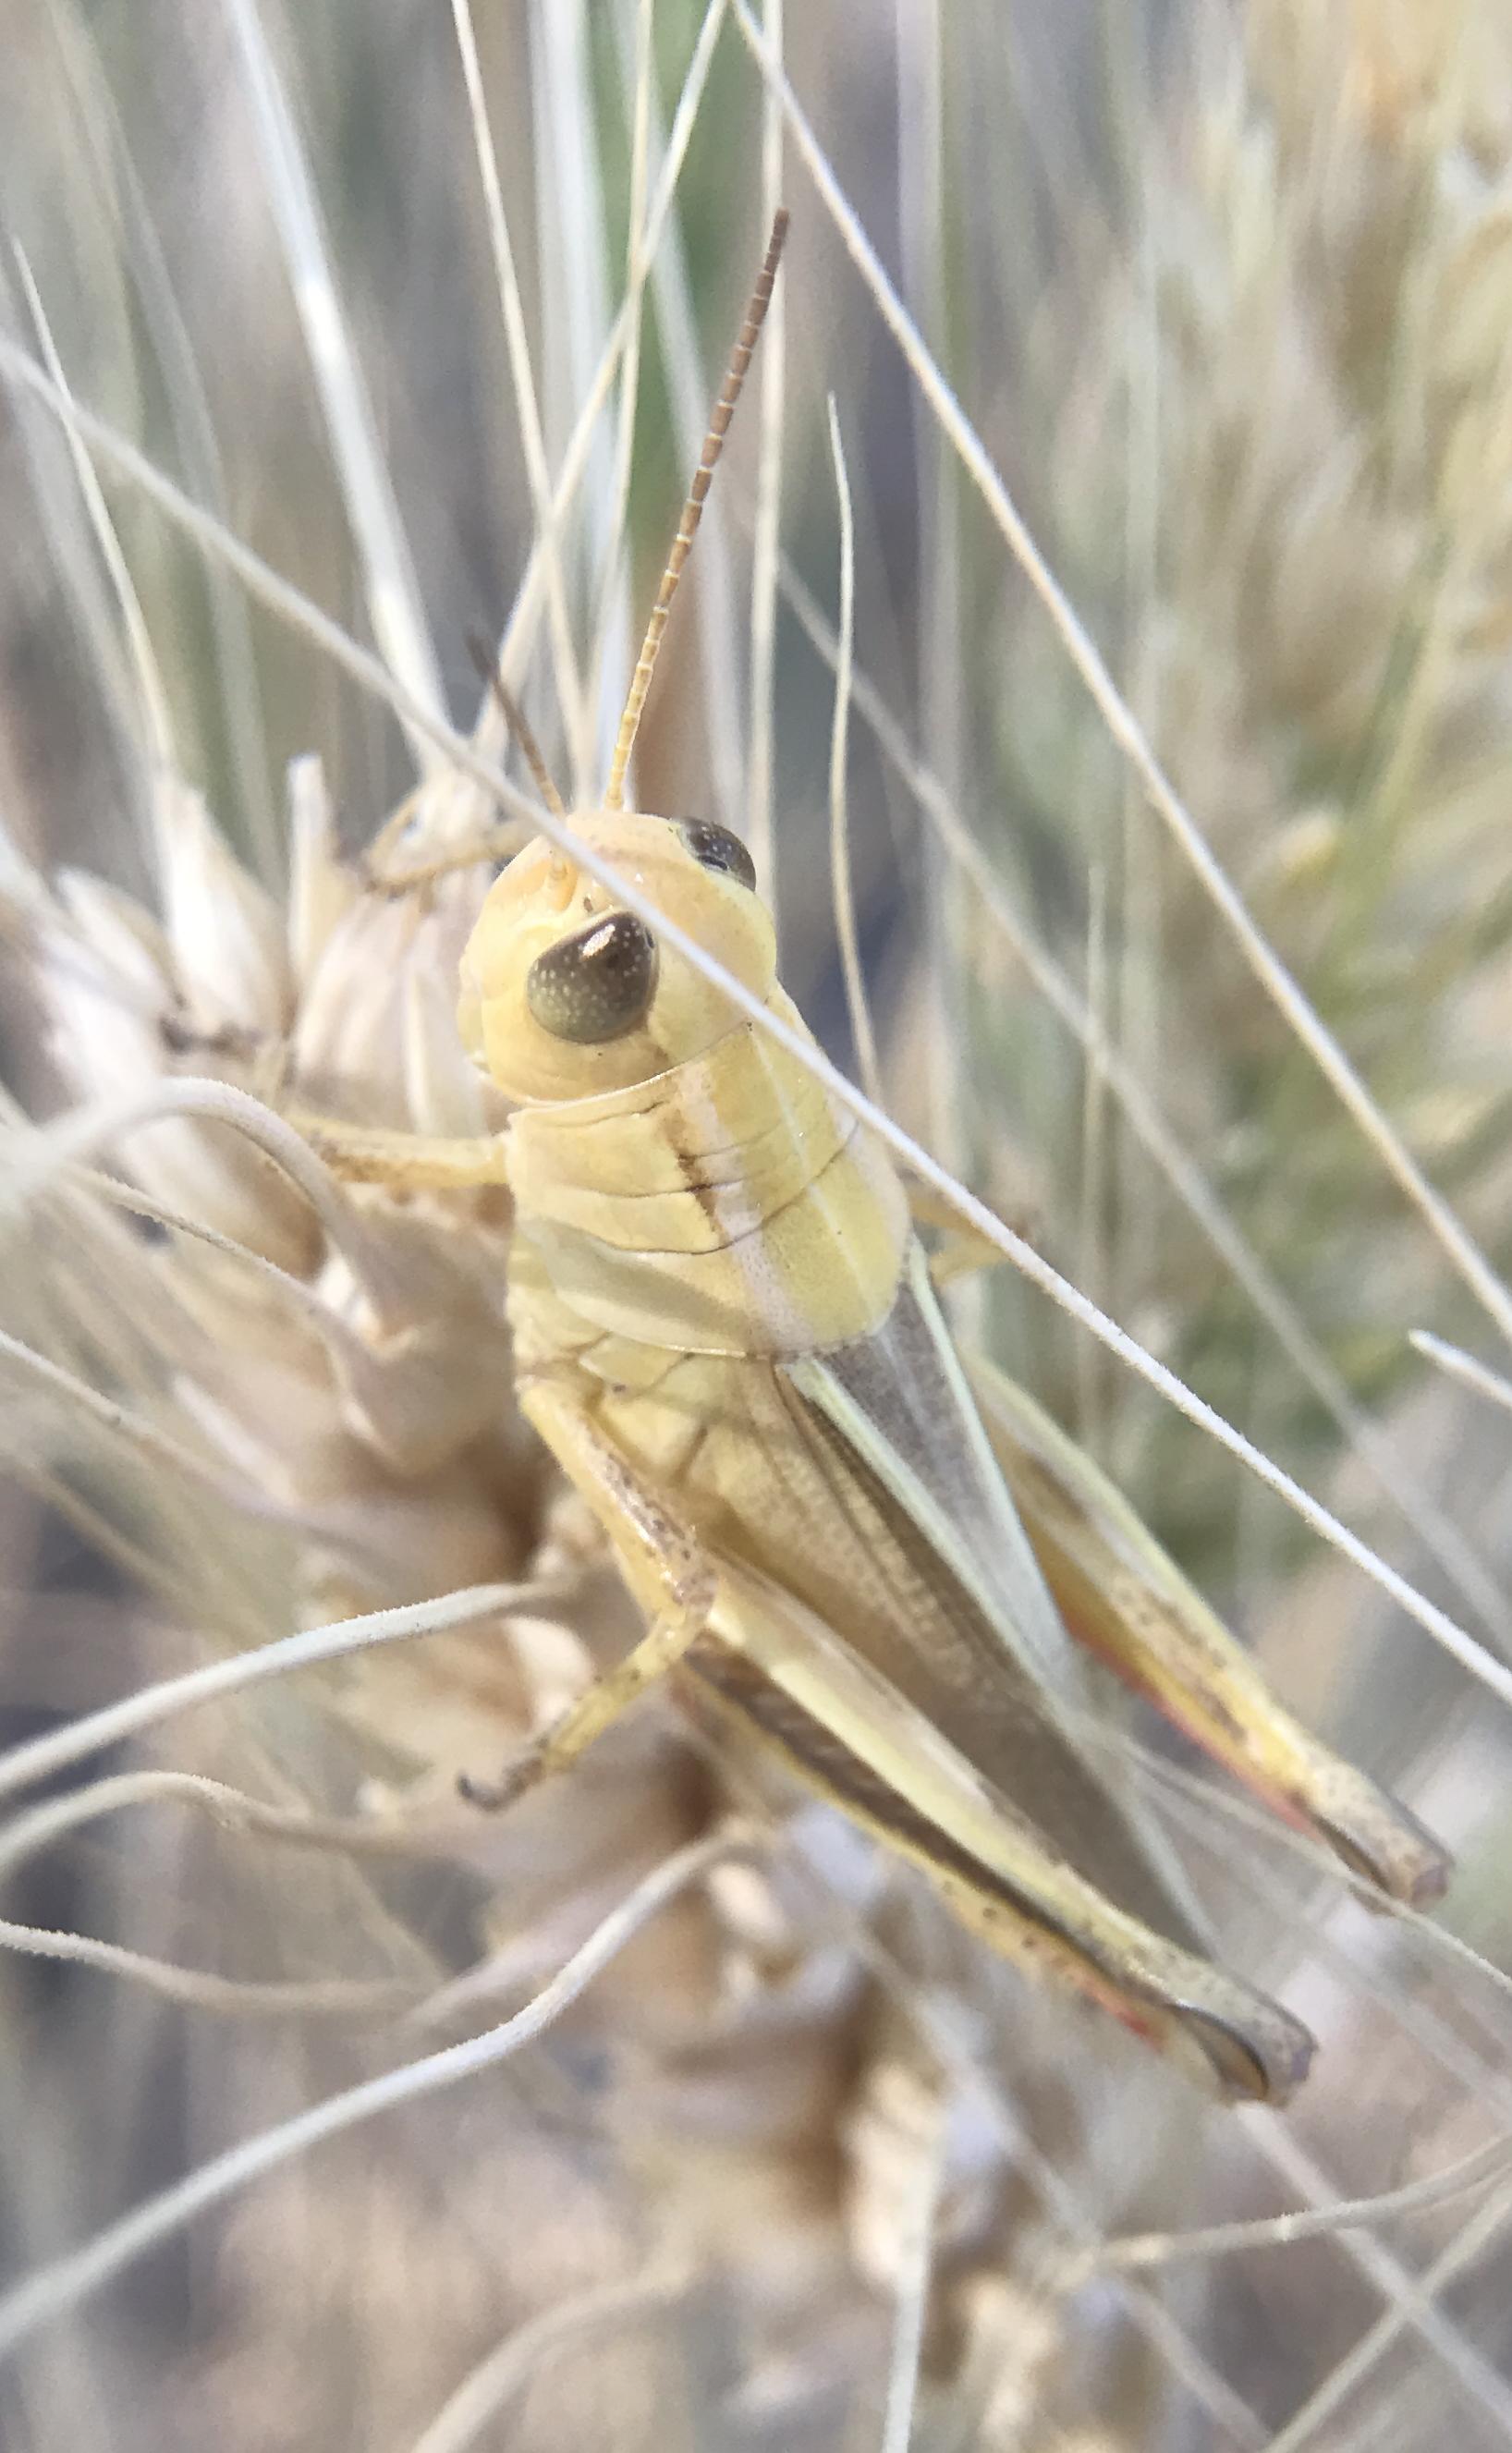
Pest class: occasional_pest